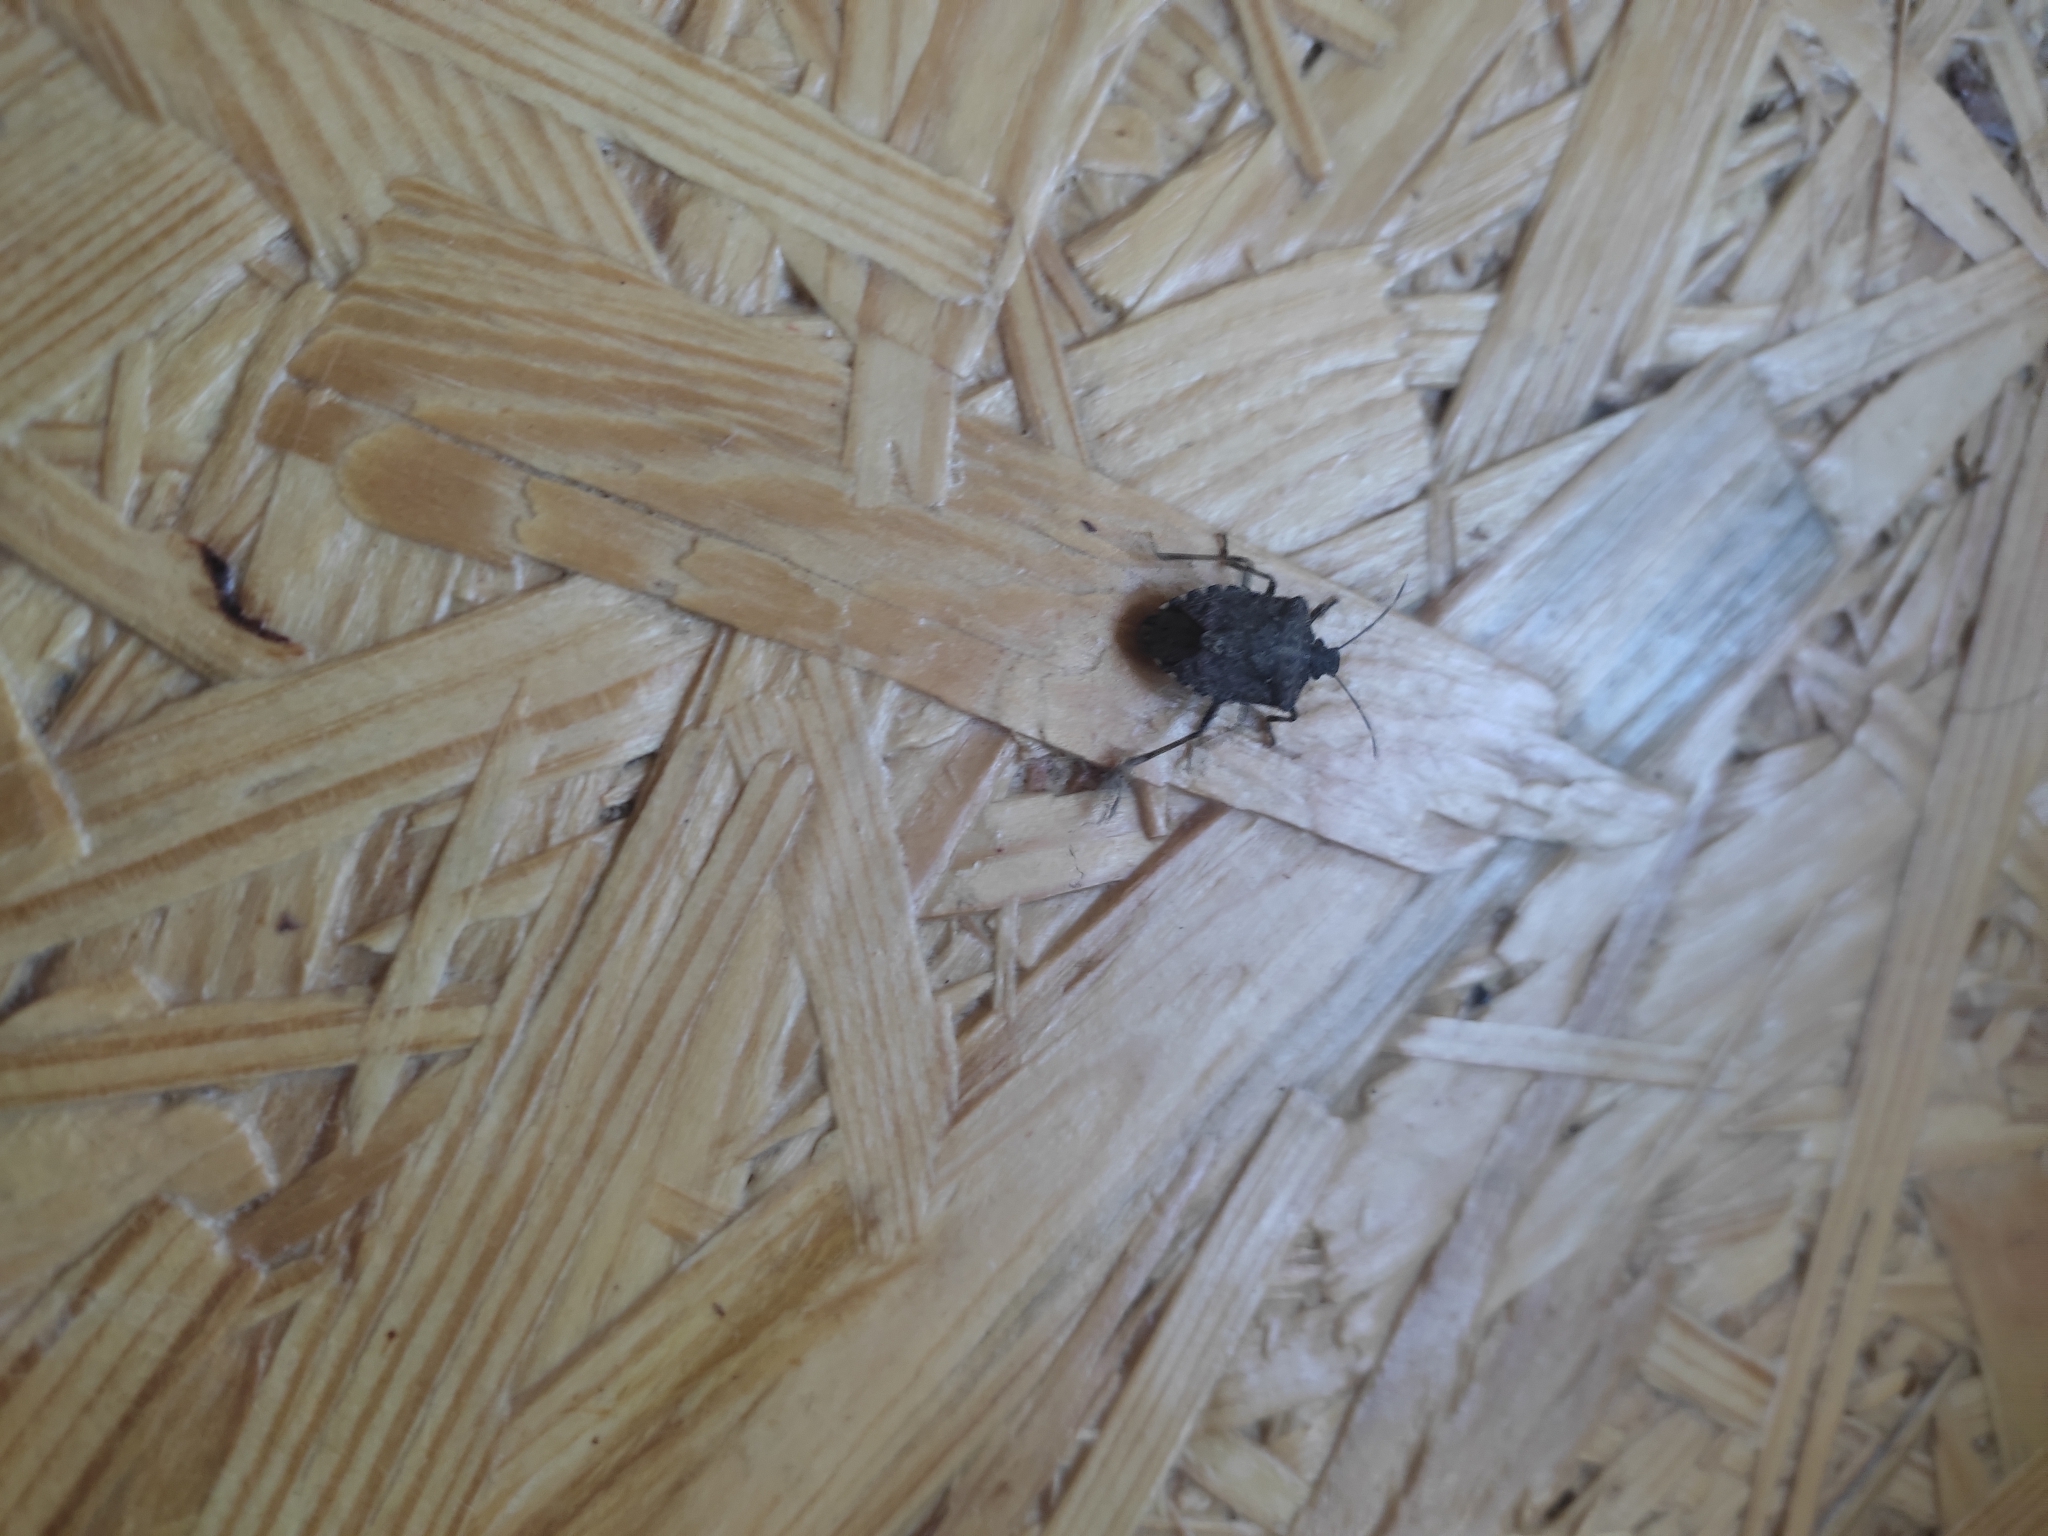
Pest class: stink_bug